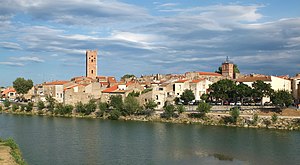
Rivesaltes
Centrum
Centrum
Rivesaltes er en by og kommune i departementet Pyrénées-Orientales i Sydfrankrig.